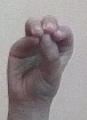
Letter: ha